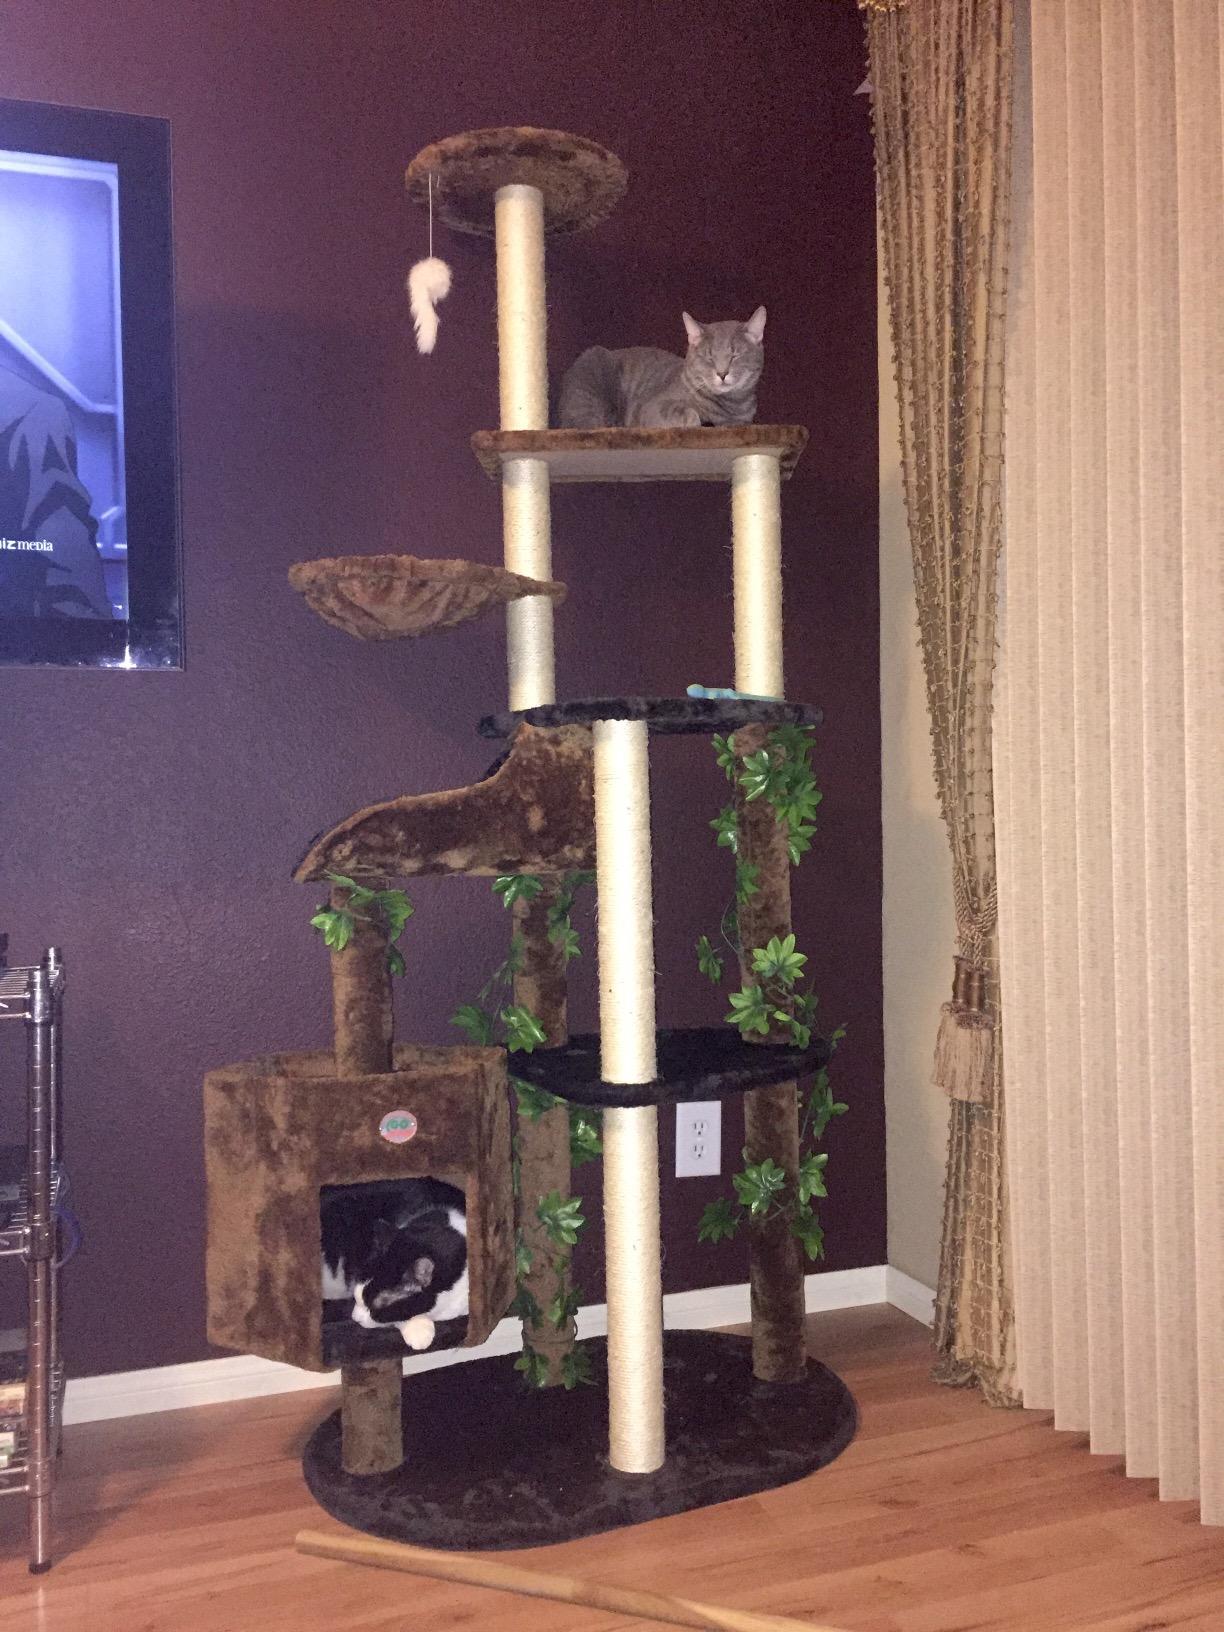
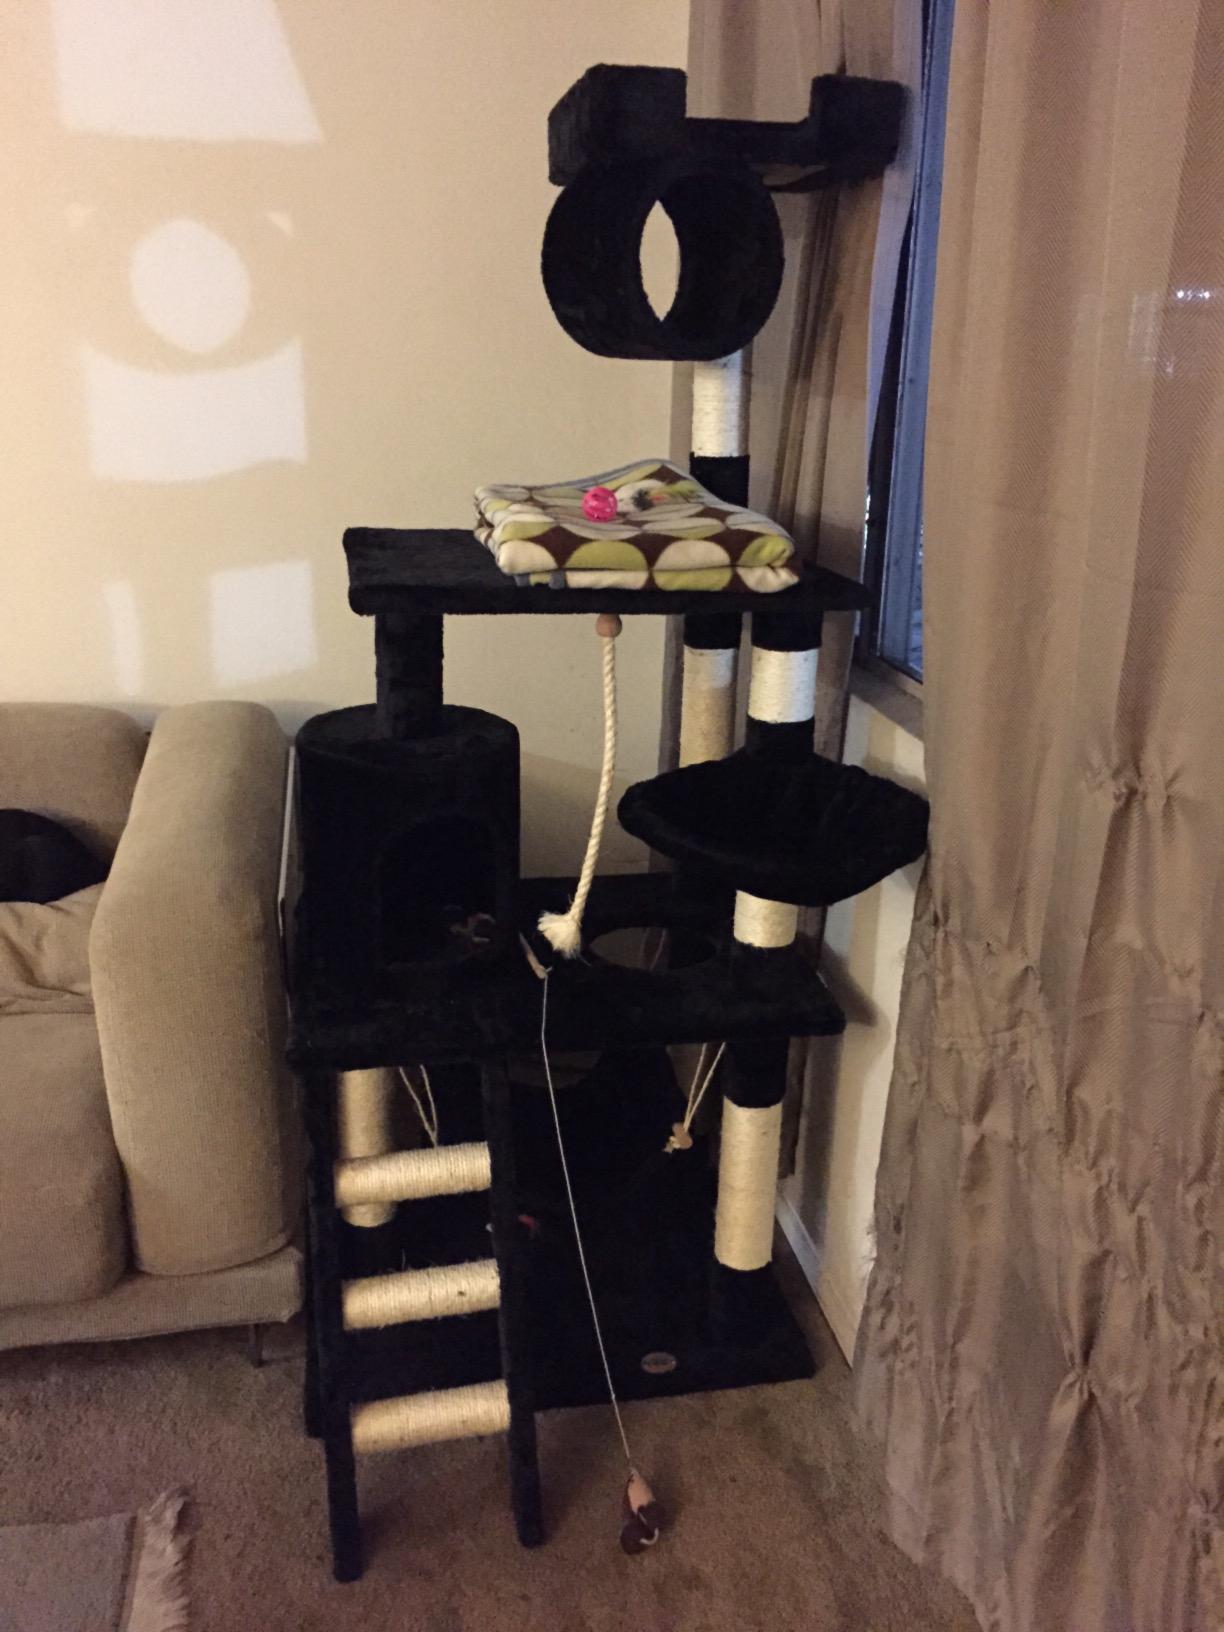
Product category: items_cat tree
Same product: no